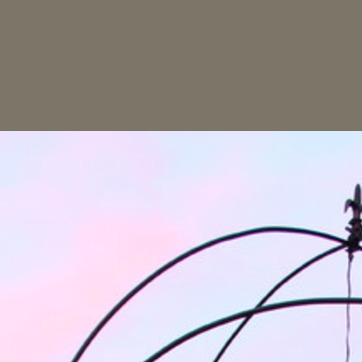
Material: sky